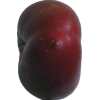
Label: nectarine_flat